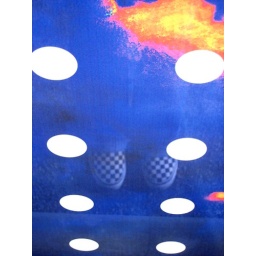
vans in the clouds